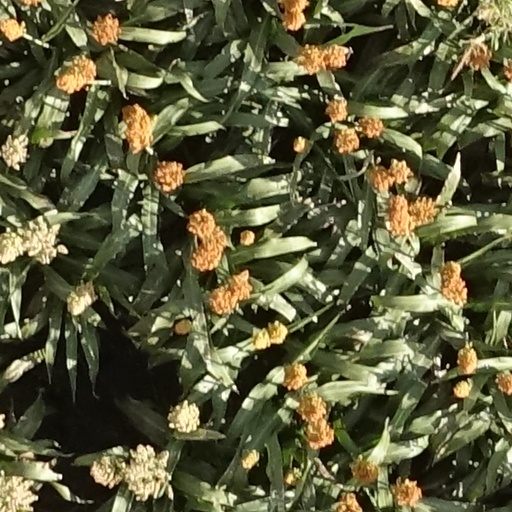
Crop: sorghum